History of the Great Wall of China

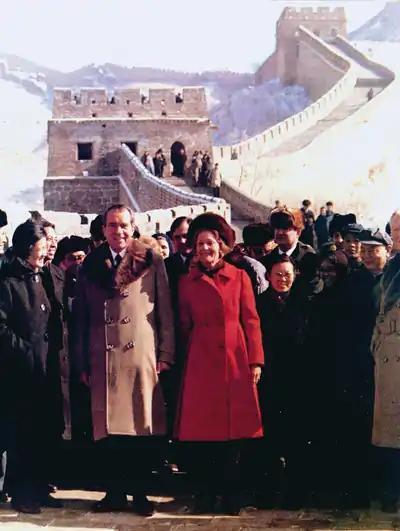
US President Nixon visits the Great Wall, 1972

The 1911 Revolution forced the abdication of the last Qing Emperor Puyi in early 1912 and ended China's last imperial dynasty. The revolutionaries, headed by Sun Yat-sen, were concerned with creating a modern sense of national identity in the chaotic post-imperial era. In contrast to Chinese academics such as Liang Qichao, who tried to counter the West's fantastic version of the Great Wall, Sun Yat-sen held the view that Qin Shi Huang's wall preserved the Chinese race, and without it Chinese culture would not have developed enough to expand to the south and assimilate foreign conquerors. Such an endorsement from the "Father of Modern China" started to transform the Great Wall into a national symbol in the Chinese consciousness, though this transformation was hampered by conflicting views of nationalism with regard to the nascent "new China."